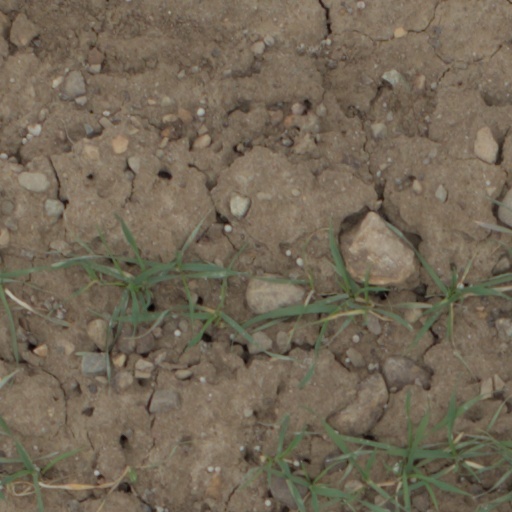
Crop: wheat